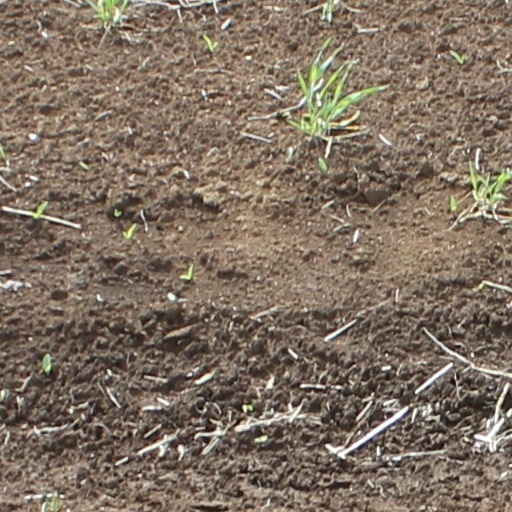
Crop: wheat